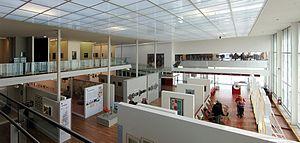
L'intérieur du musée des Beaux-Arts André Malraux au Havre.
Cette liste, forcément incomplète puisqu'il n'existe pas de catalogue raisonné des œuvres de Braque, recense en priorité, parmi les pièces les plus importantes de l'artiste, celles qui sont exposées dans des musées. Ou bien, dans le cas de collections particulières, celles qui sont le plus souvent prêtées et qui apparaissent dans les rétrospectives. Les œuvres de Georges Braque se composent principalement de tableaux, catégorie dans laquelle se trouvent les papiers collés, qui sont des compositions, à ne pas à confondre avec des collages. L'artiste a aussi réalisé des livres d'artistes, des lithographies, des eaux-fortes, des sculptures, des tapisseries et des bijoux.
Le musée d'art moderne André-Malraux est un musée des beaux-arts situé au Havre à l'entrée du port. Grâce à de nombreux dons, legs et achats de la ville, il possède la plus riche collection de peintures impressionnistes en province. Il est ainsi nommé en l'honneur de l'écrivain français André Malraux qui, alors ministre de la Culture, fit de ce musée un lieu d'avant-garde, le premier Musée-Maison de la culture, qu'il inaugura en 1961.